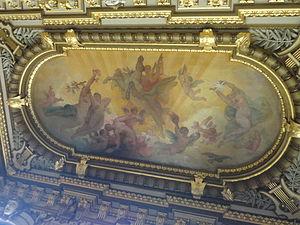
Joanny Domer, Le Triomphe d'Apollon, 1886, plafond du foyer de l'opéra de Lyon.
Joanny Domer, pseudonyme d’Antoine-Jean Barthélémy Domer, né le 8 août 1833 à Lyon où il est mort le 2 juillet 1896, est un artiste peintre français.
L’Opéra de Lyon est une salle d’opéra de la ville de Lyon.